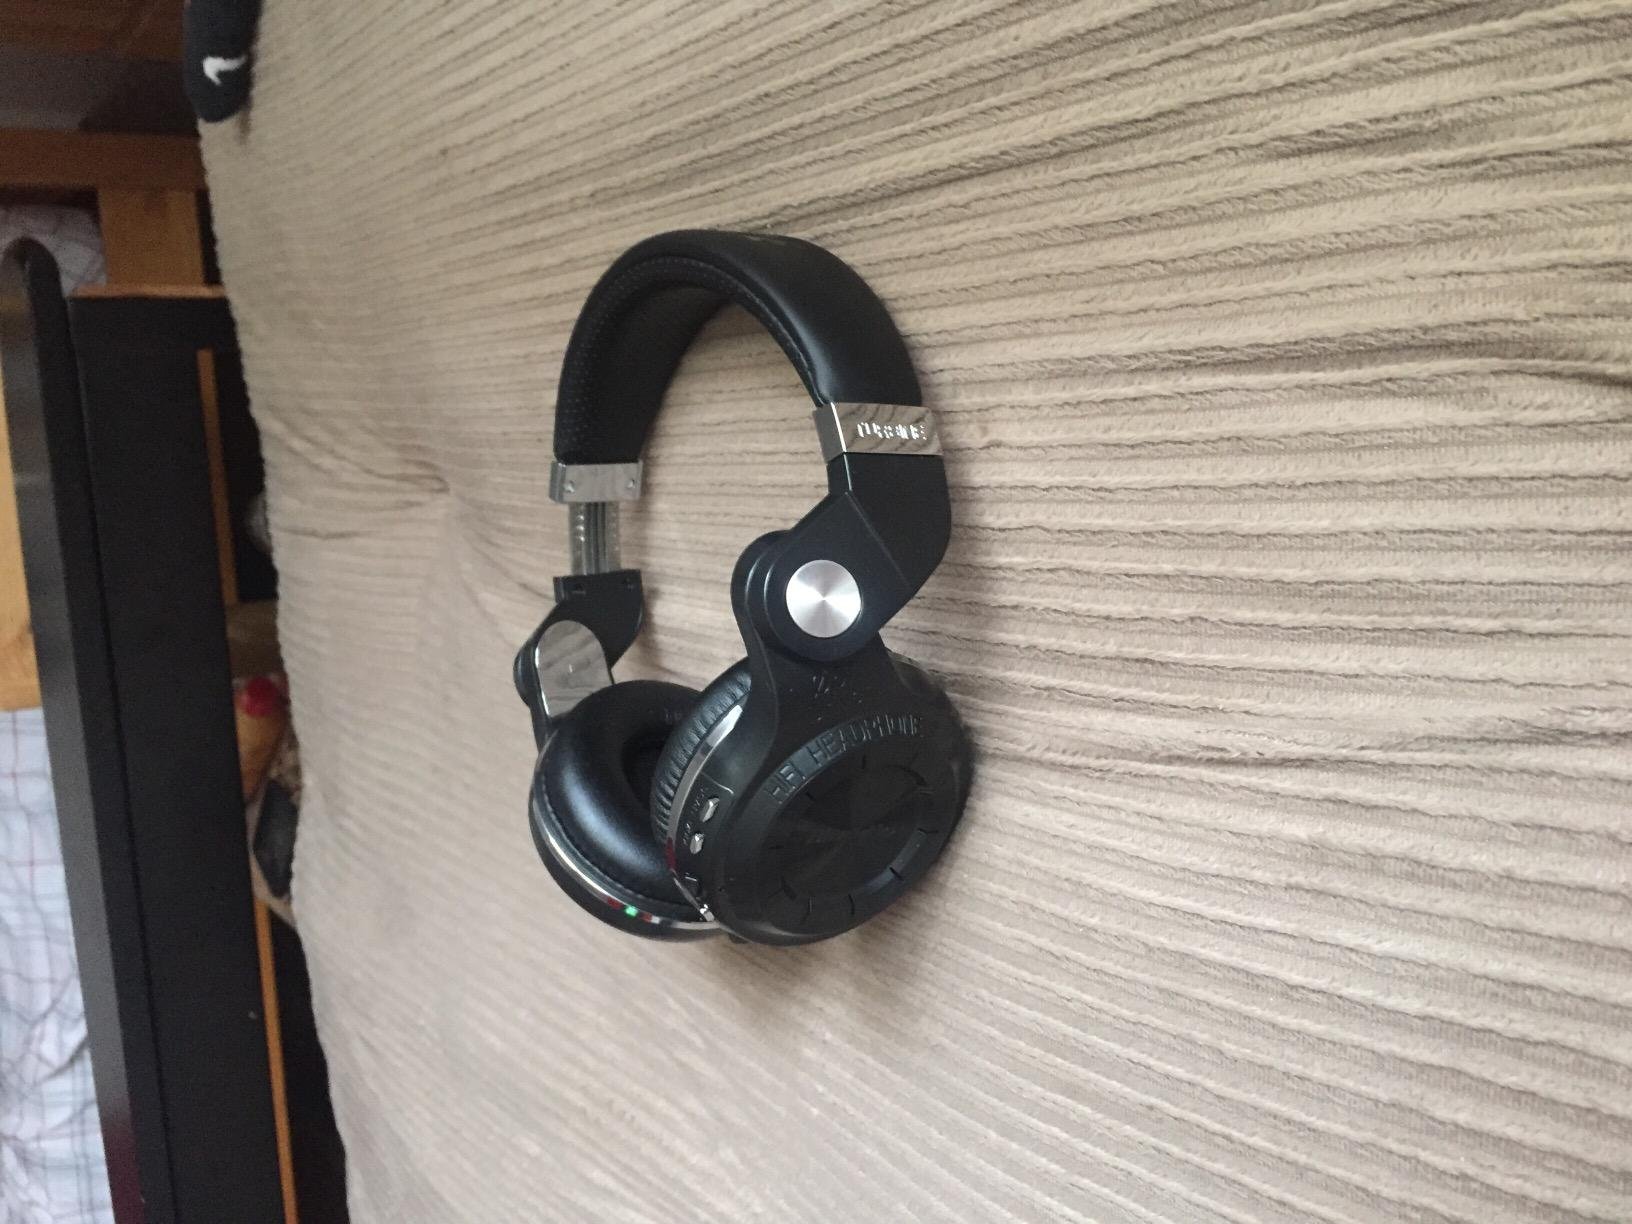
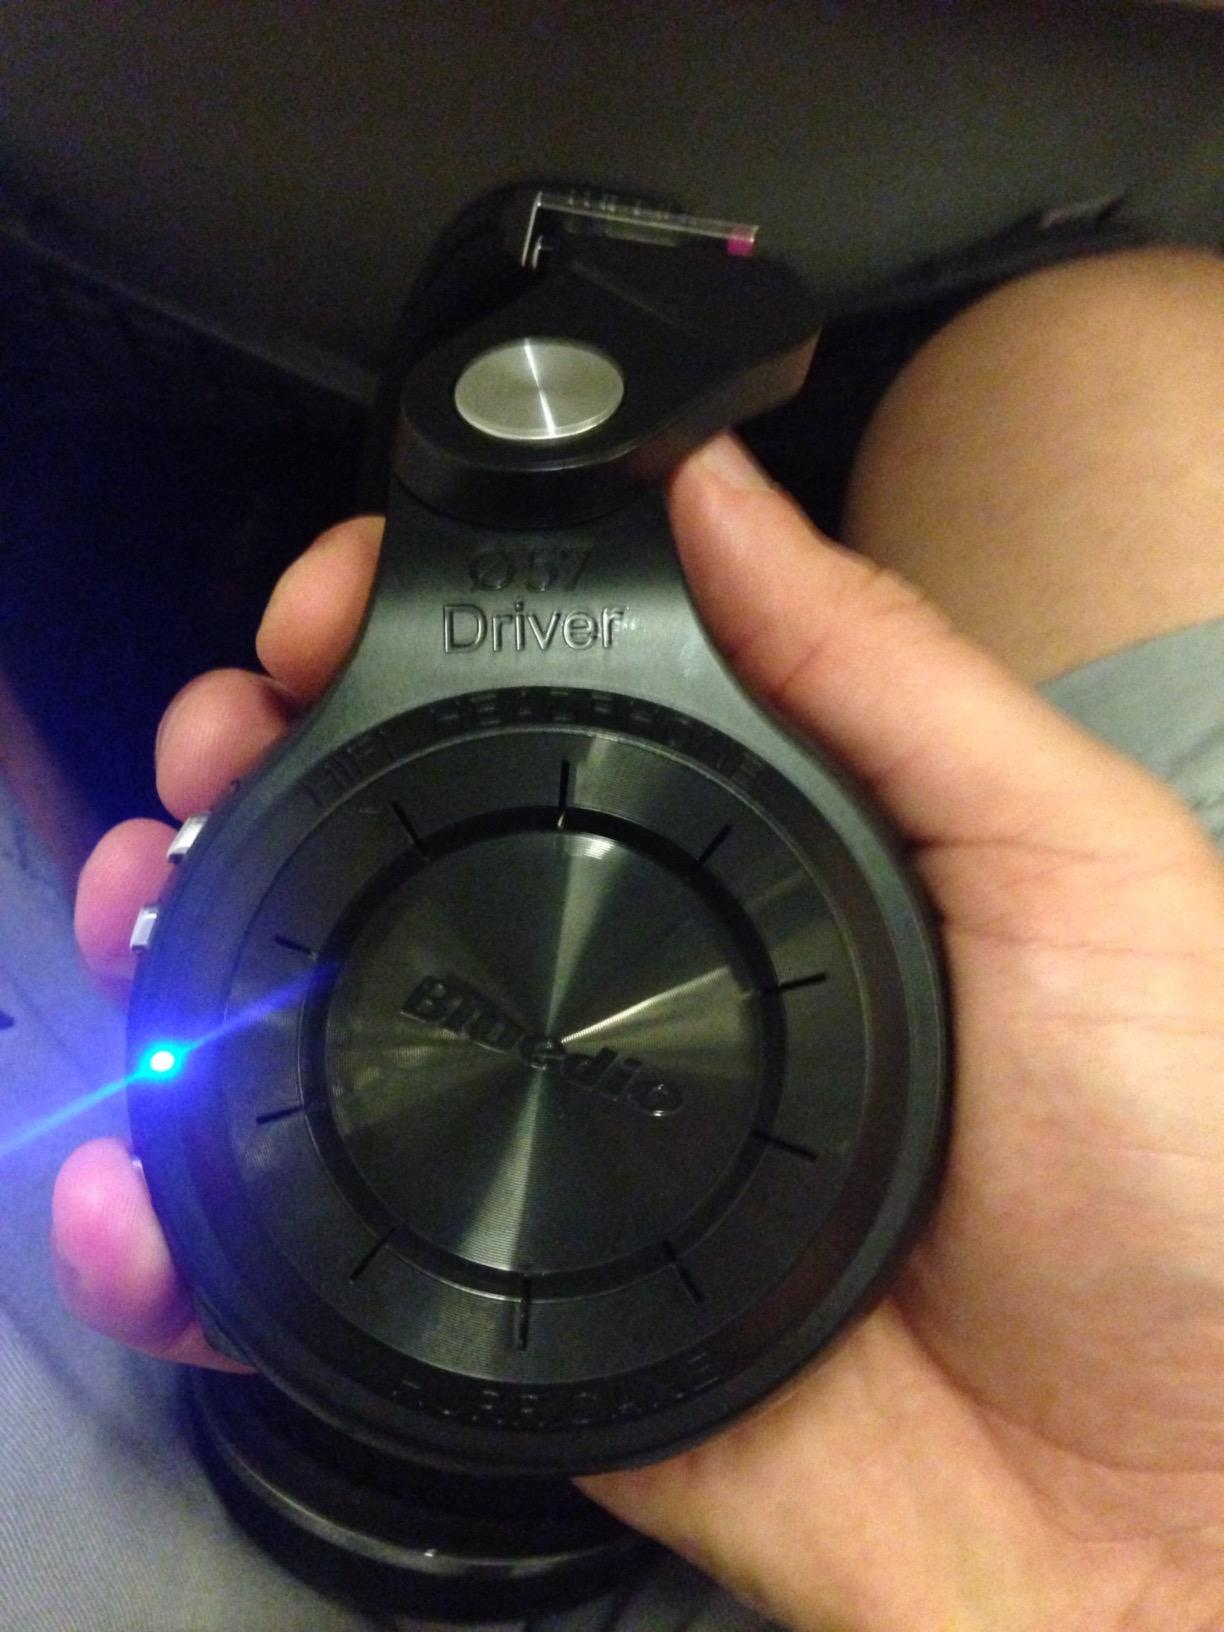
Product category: headphones
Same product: no